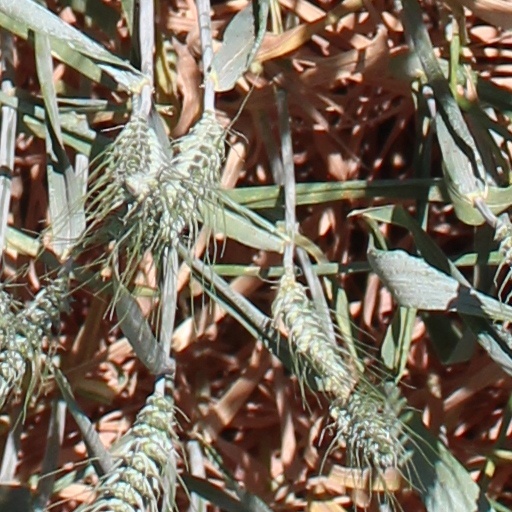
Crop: wheat